Evangelos Florakis Naval Base explosion

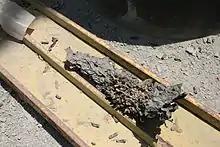
The remains of a box of small-arms ammunition, found after the explosion

The €700 million Vasilikos Power Station was reduced to a "mangled shell", and the electricity supply to approximately half of Cyprus was interrupted. The Electricity Authority of Cyprus (EAC) later instituted rolling blackouts in order to conserve the supply and stated that it would import generators from Greece and Israel while the damage, estimated at €2 billion, was being repaired. The rolling blackouts lasted for two to three hours in each area and were planned to affect only residential areas.